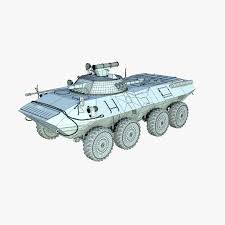
Label: BTR